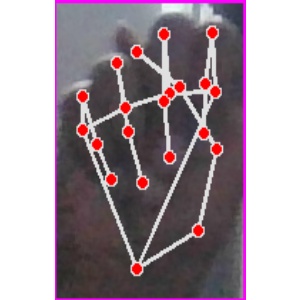
अक्षर: न